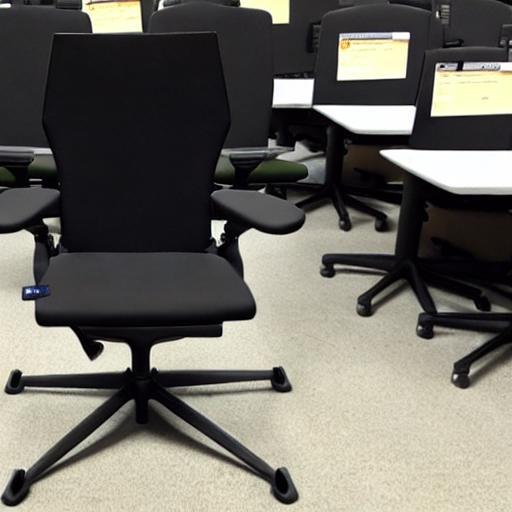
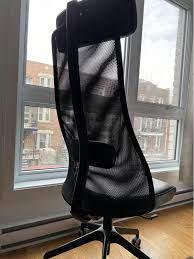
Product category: items_chair
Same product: no